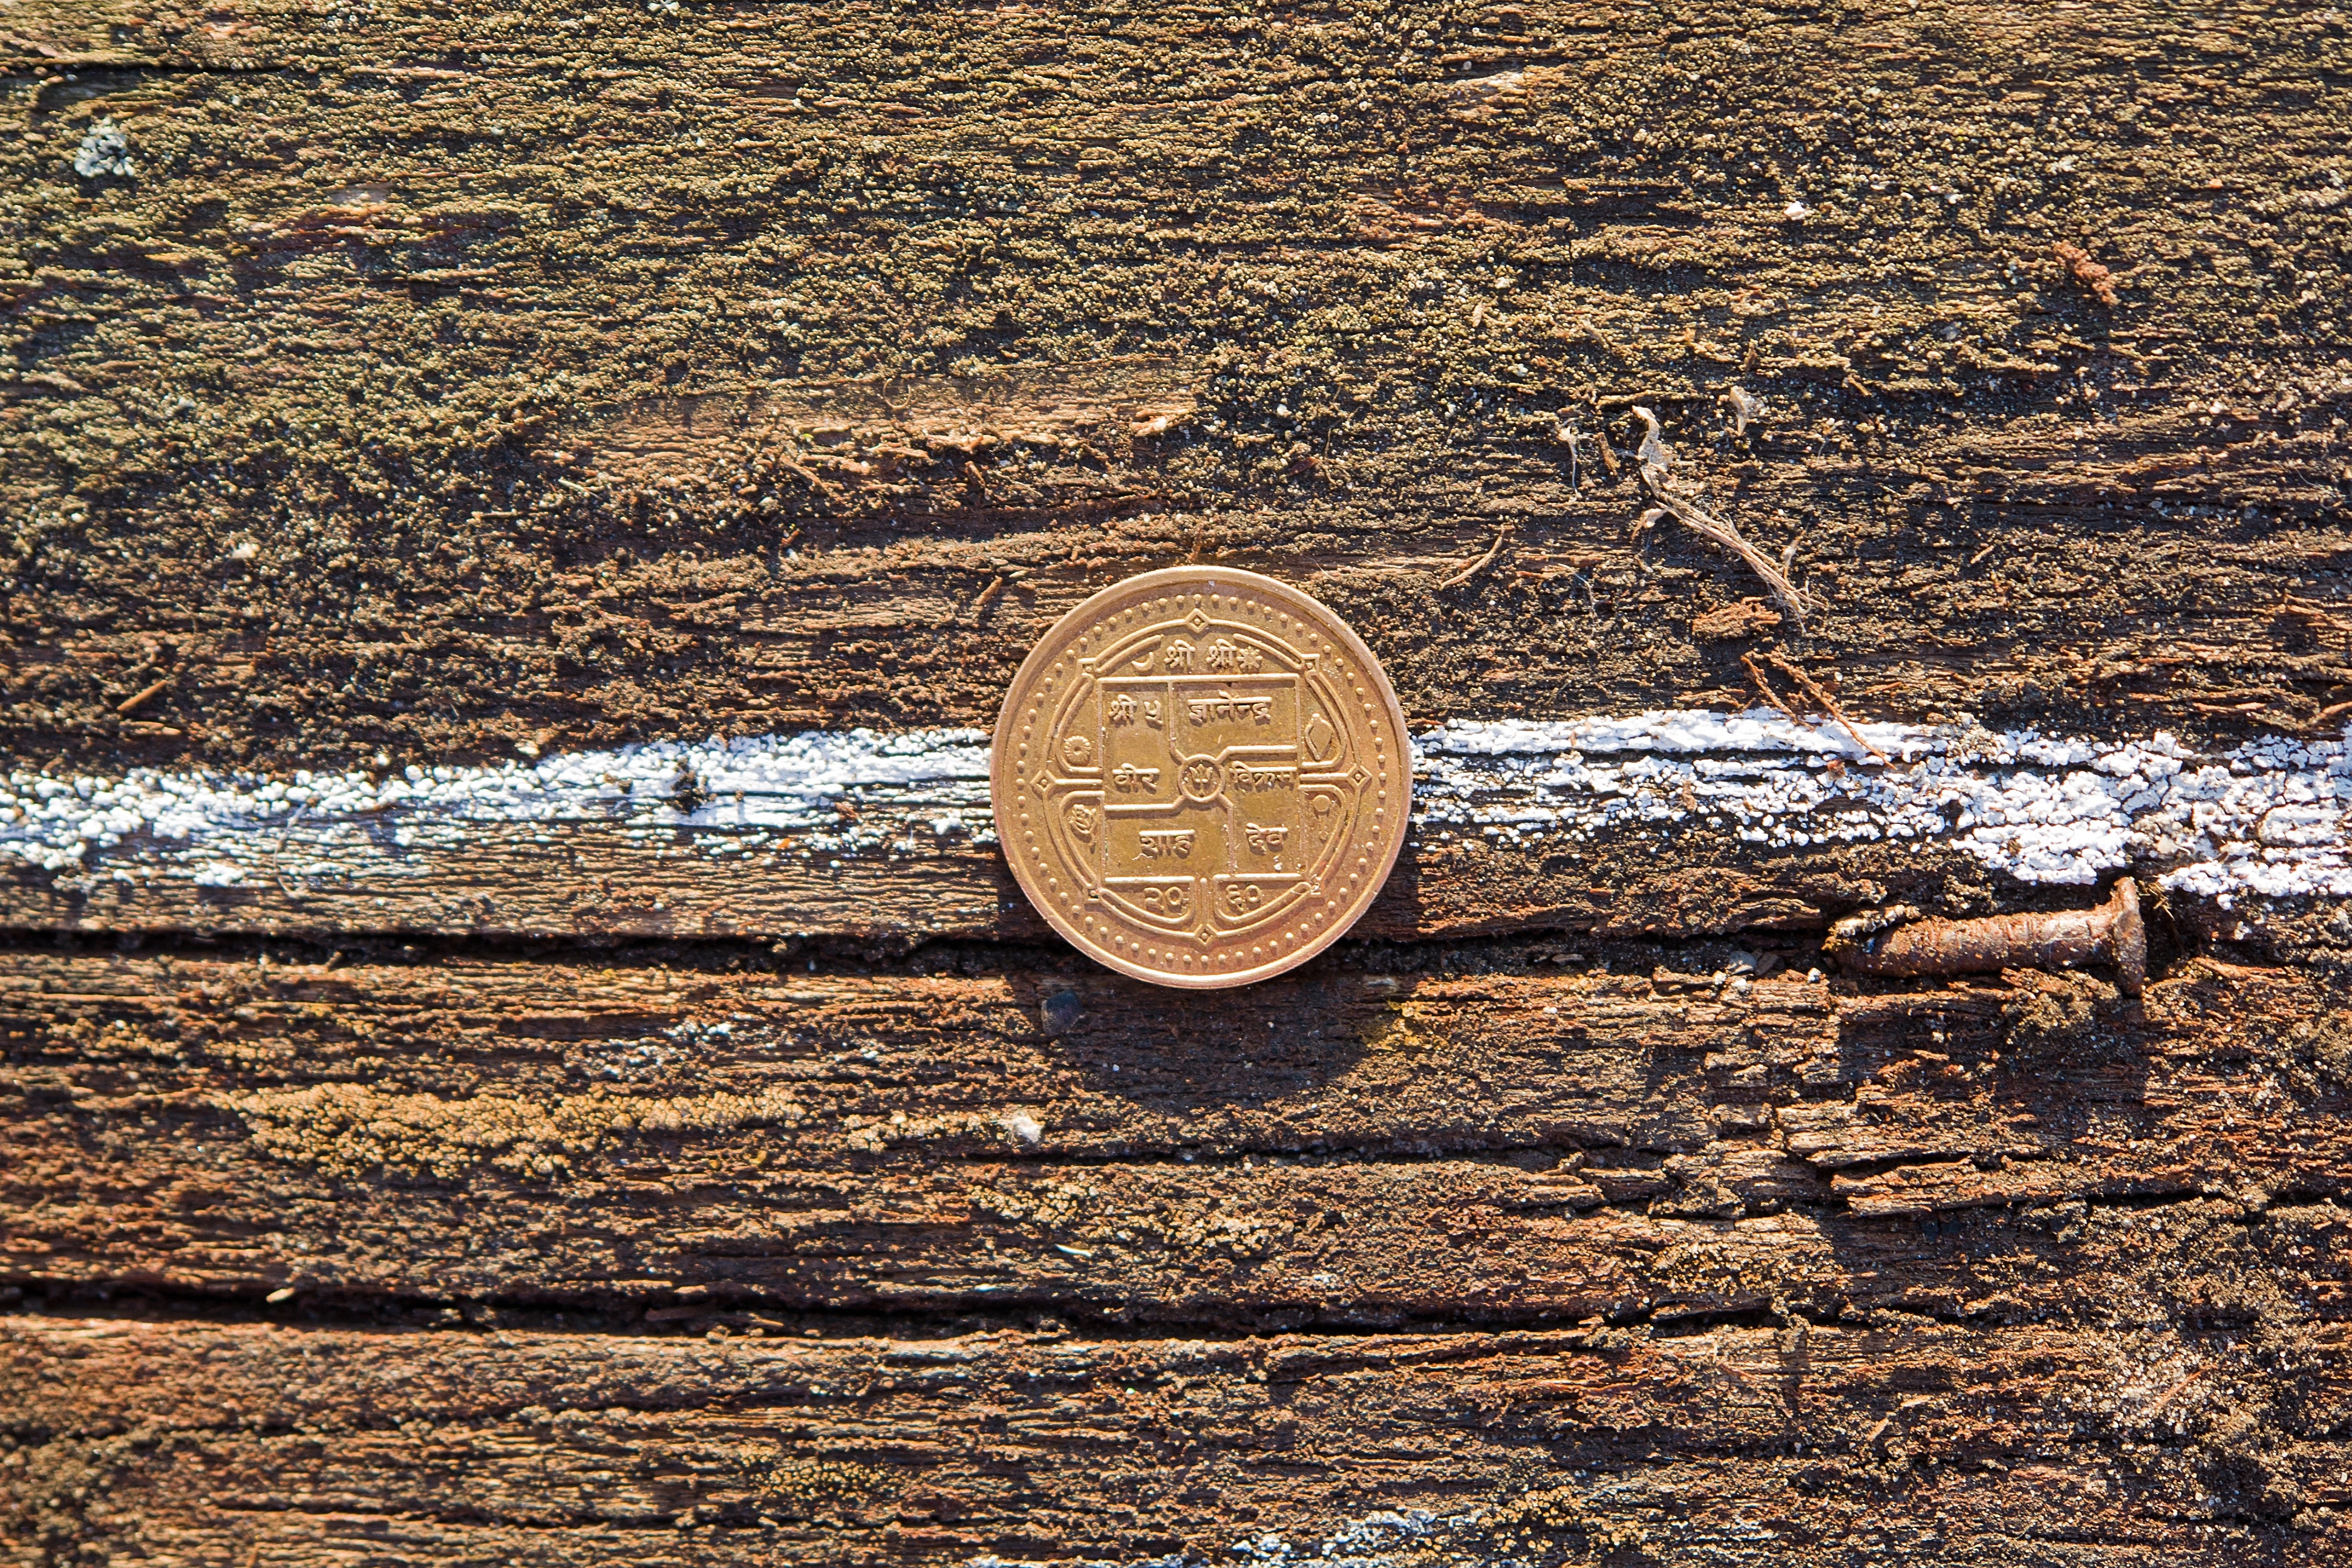
table, tree, sand, rock, wood, leaf, money, soil, business, cash, currency, coin, still, riches, finance, exchange, ancient history